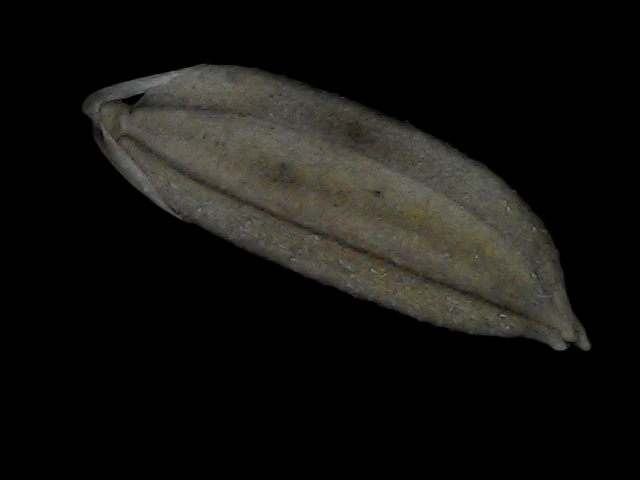
Rice variety: Bd72